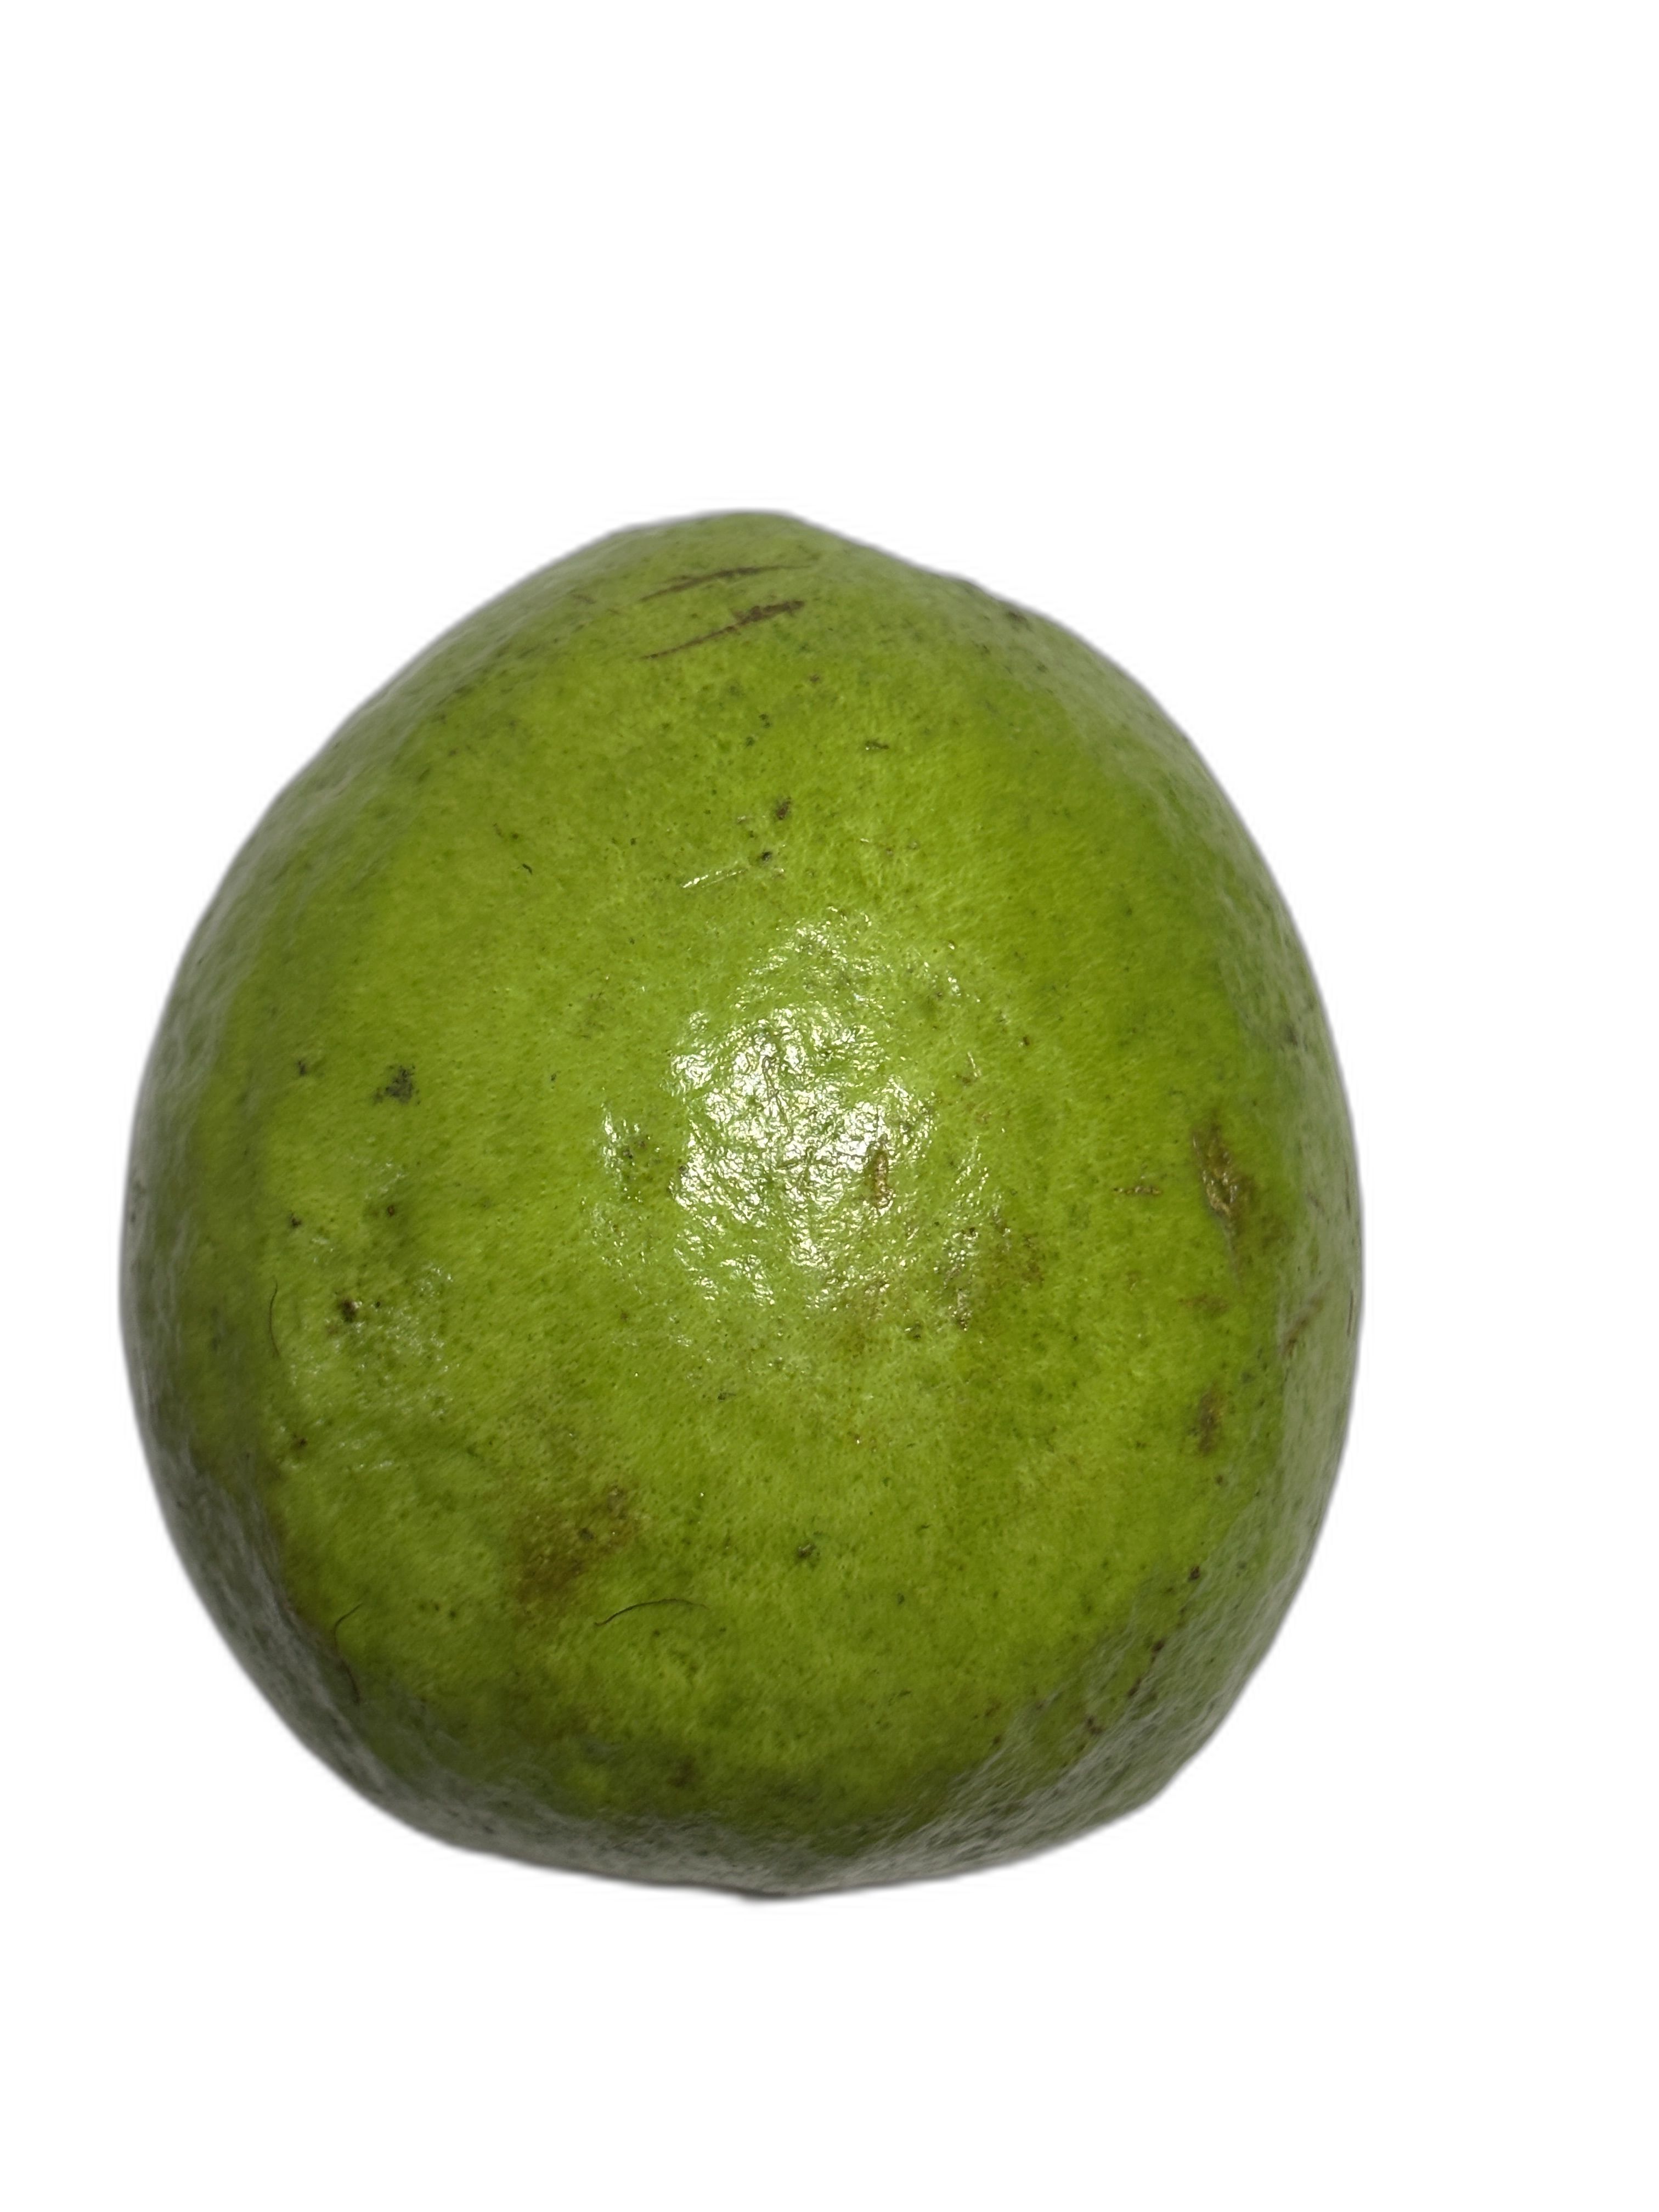
Plant part: fruit
Disease: Healthy